Francesco Paolo Maria Di Salvia

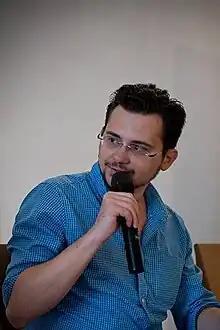

Francesco Paolo Maria Di Salvia (born December 18, 1982) is an Italian novelist and short story writer.